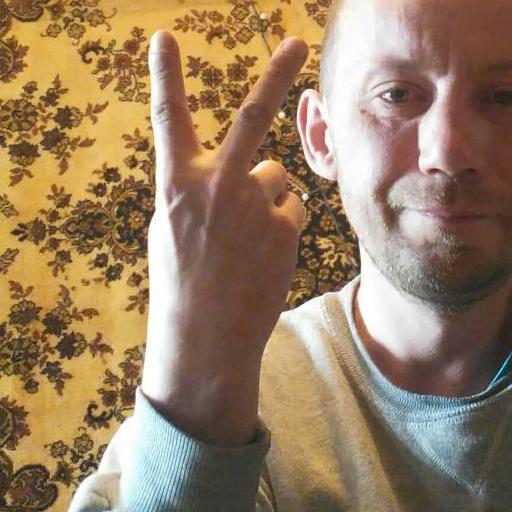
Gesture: peace_inverted